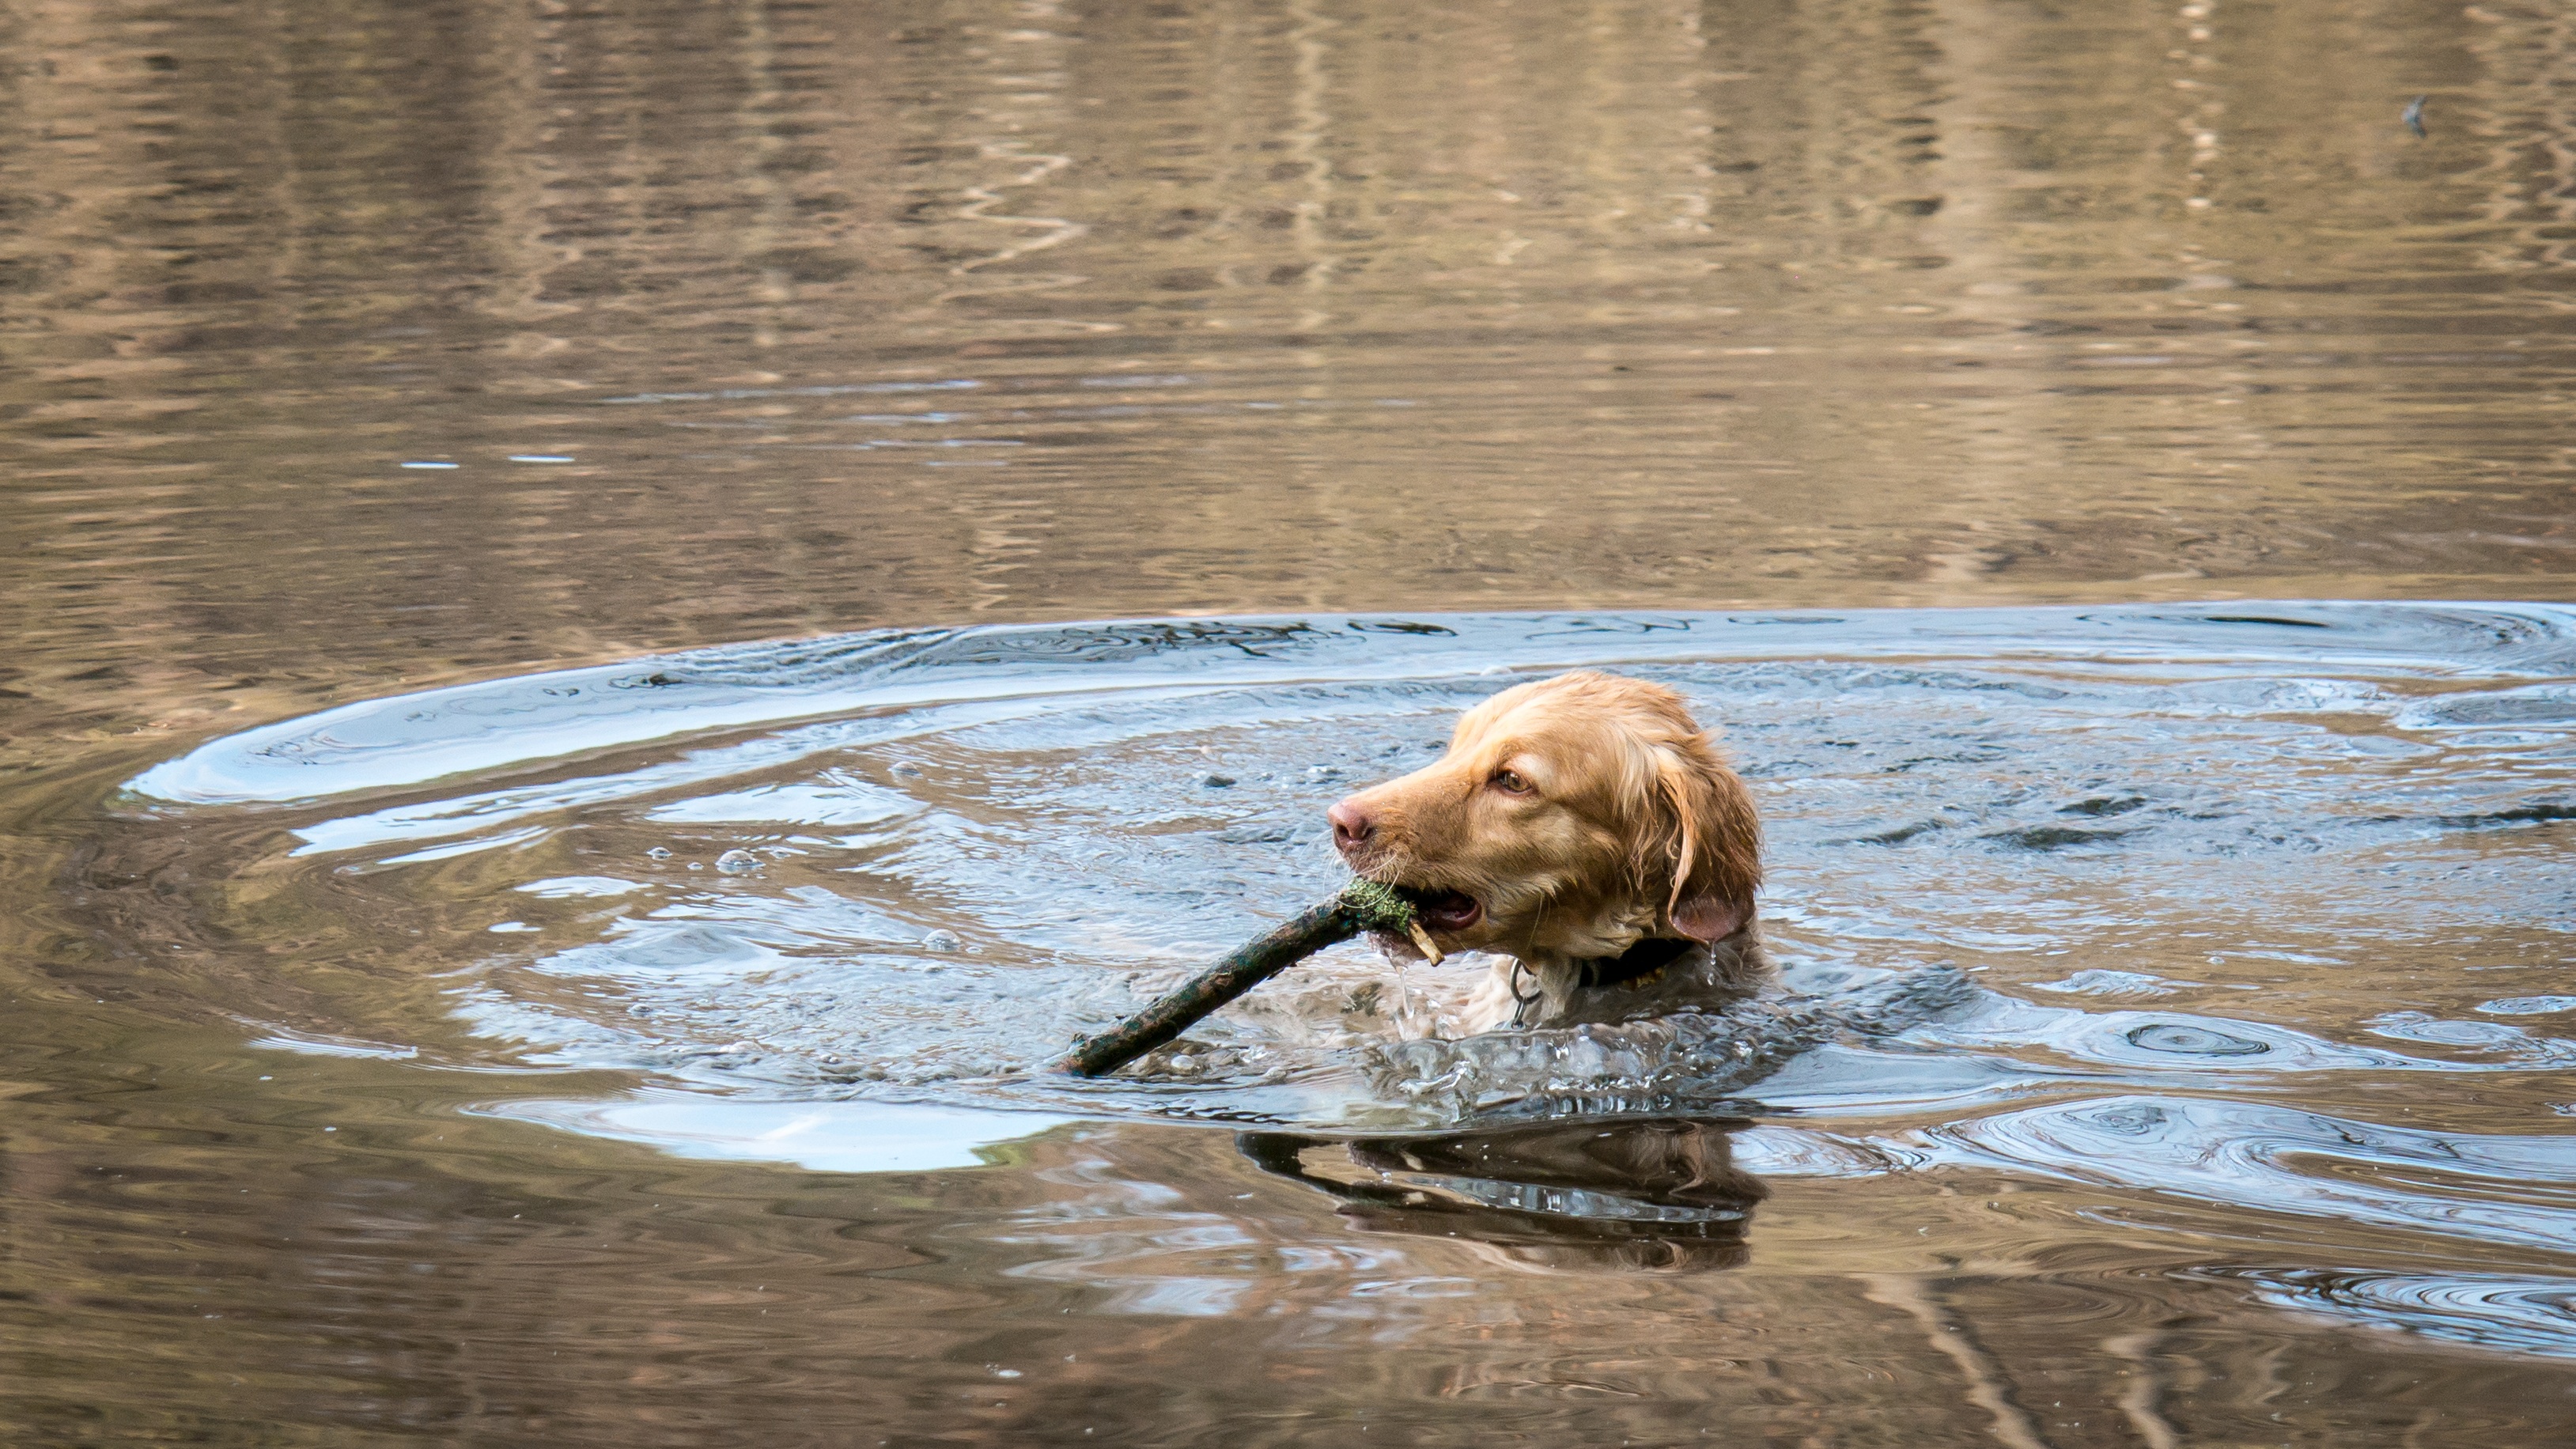
water, play, wave, floor, lake, dog, pond, swim, mammal, fun, golden retriever, vertebrate, retriever, wet dog, retrieve, dog like mammal